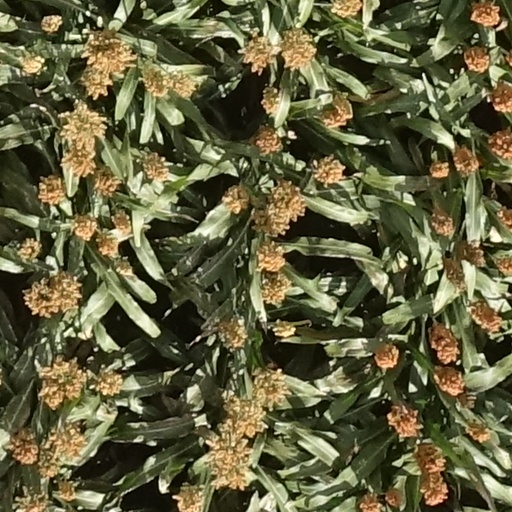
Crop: sorghum